Trinity the Tuck

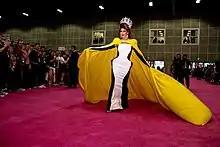
Trinity in 2019

In February 2017, Trinity was announced being among fourteen contestants for the ninth season of "RuPaul's Drag Race". She won three challenges during the course of the competition, in episodes three, seven and ten. Trinity placed in the top four overall, after losing a lip sync to "Stronger" by Britney Spears against Peppermint. She was referenced in a skit on "Saturday Night Live" in May 2017.